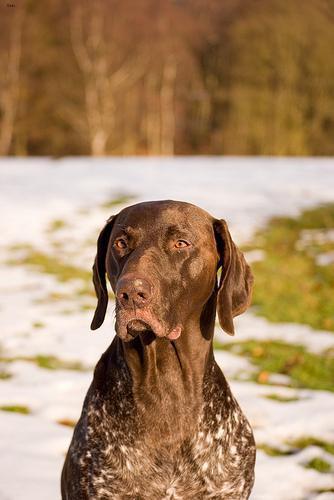
german shorthaired